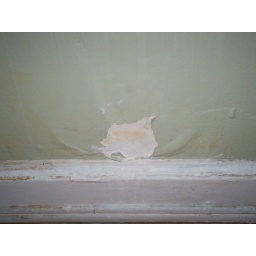
Paint damage to wall near bedroom floor.